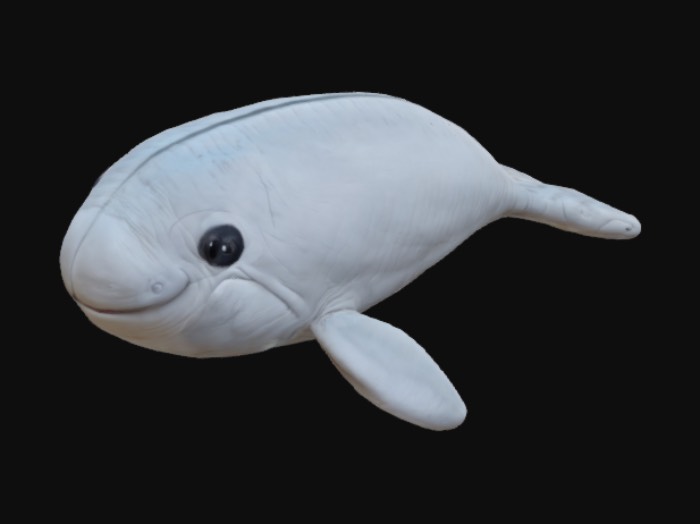
미적 점수 (1~10점): 1